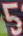
Number: 5